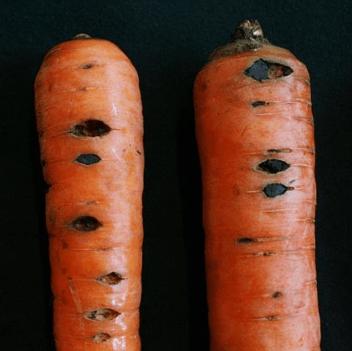
Plant: Carrot
Disease: carrot cavity spot